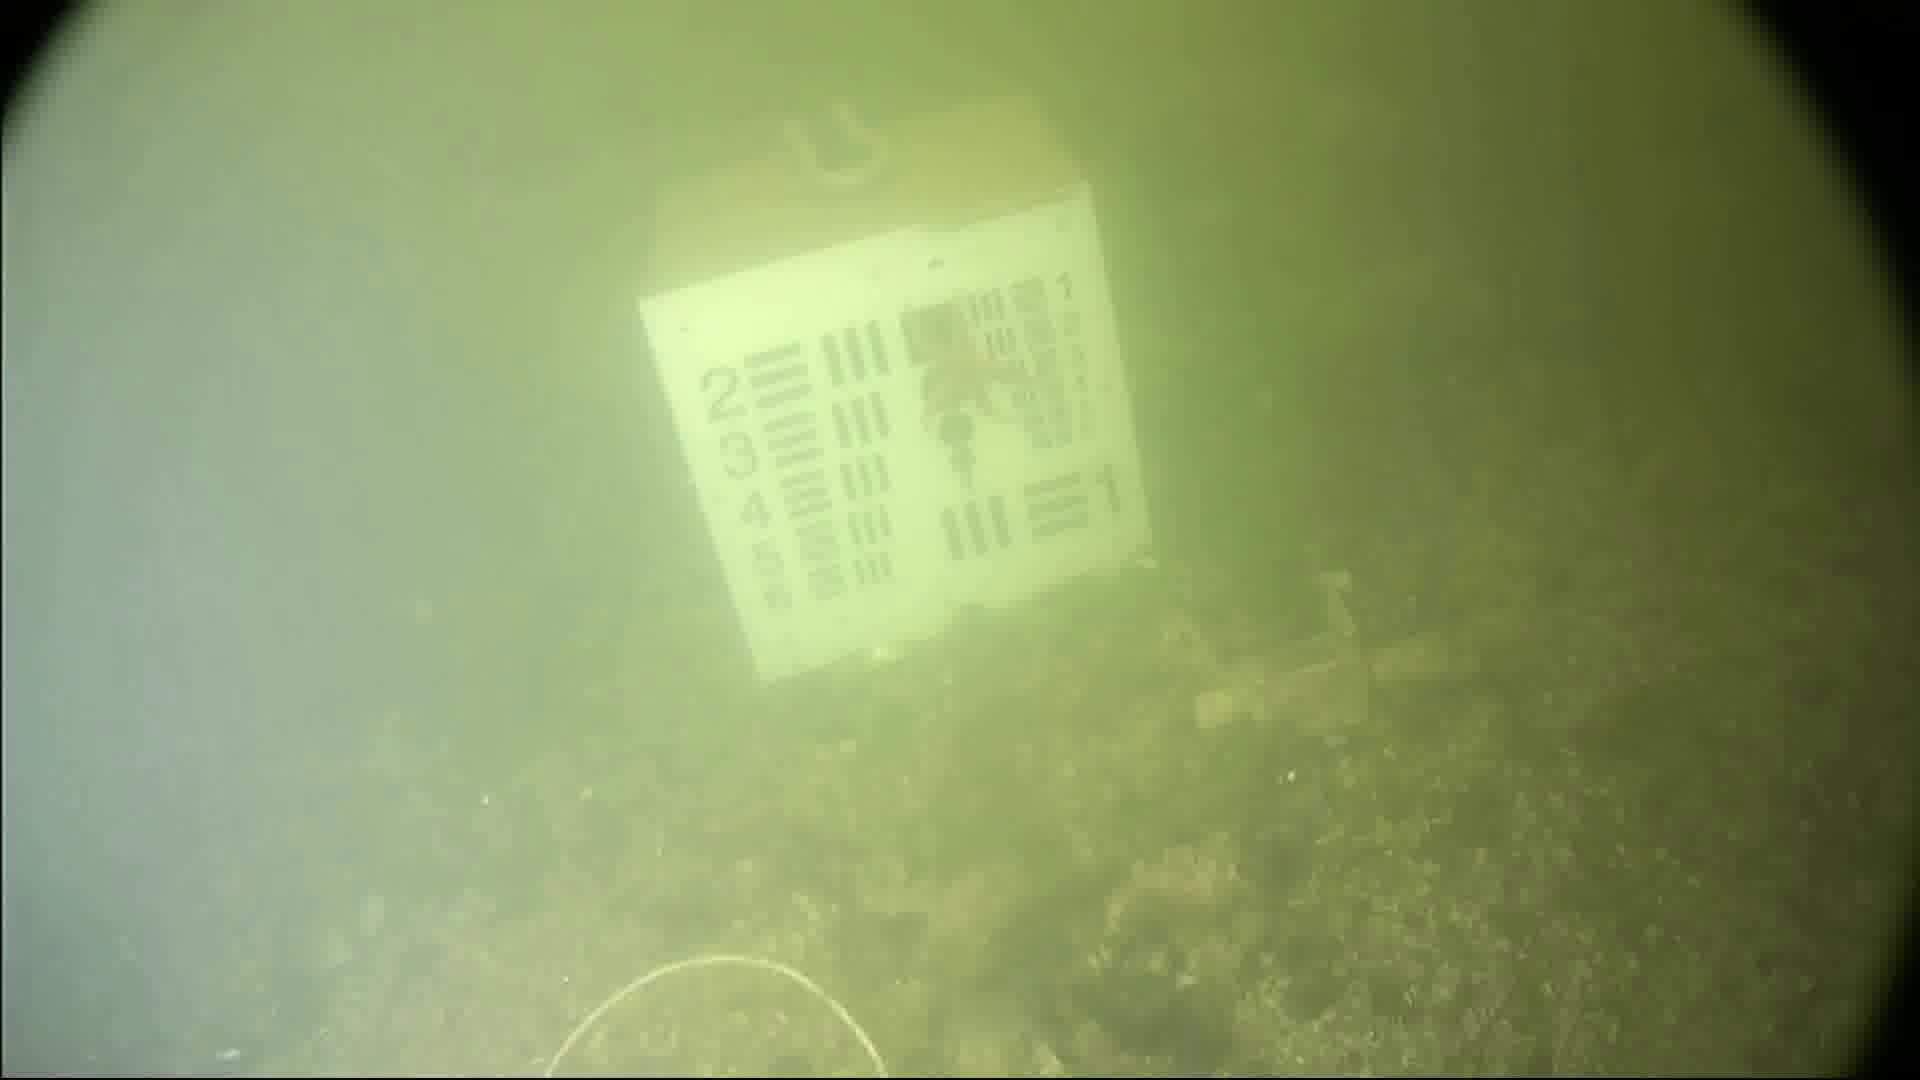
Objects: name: starfish